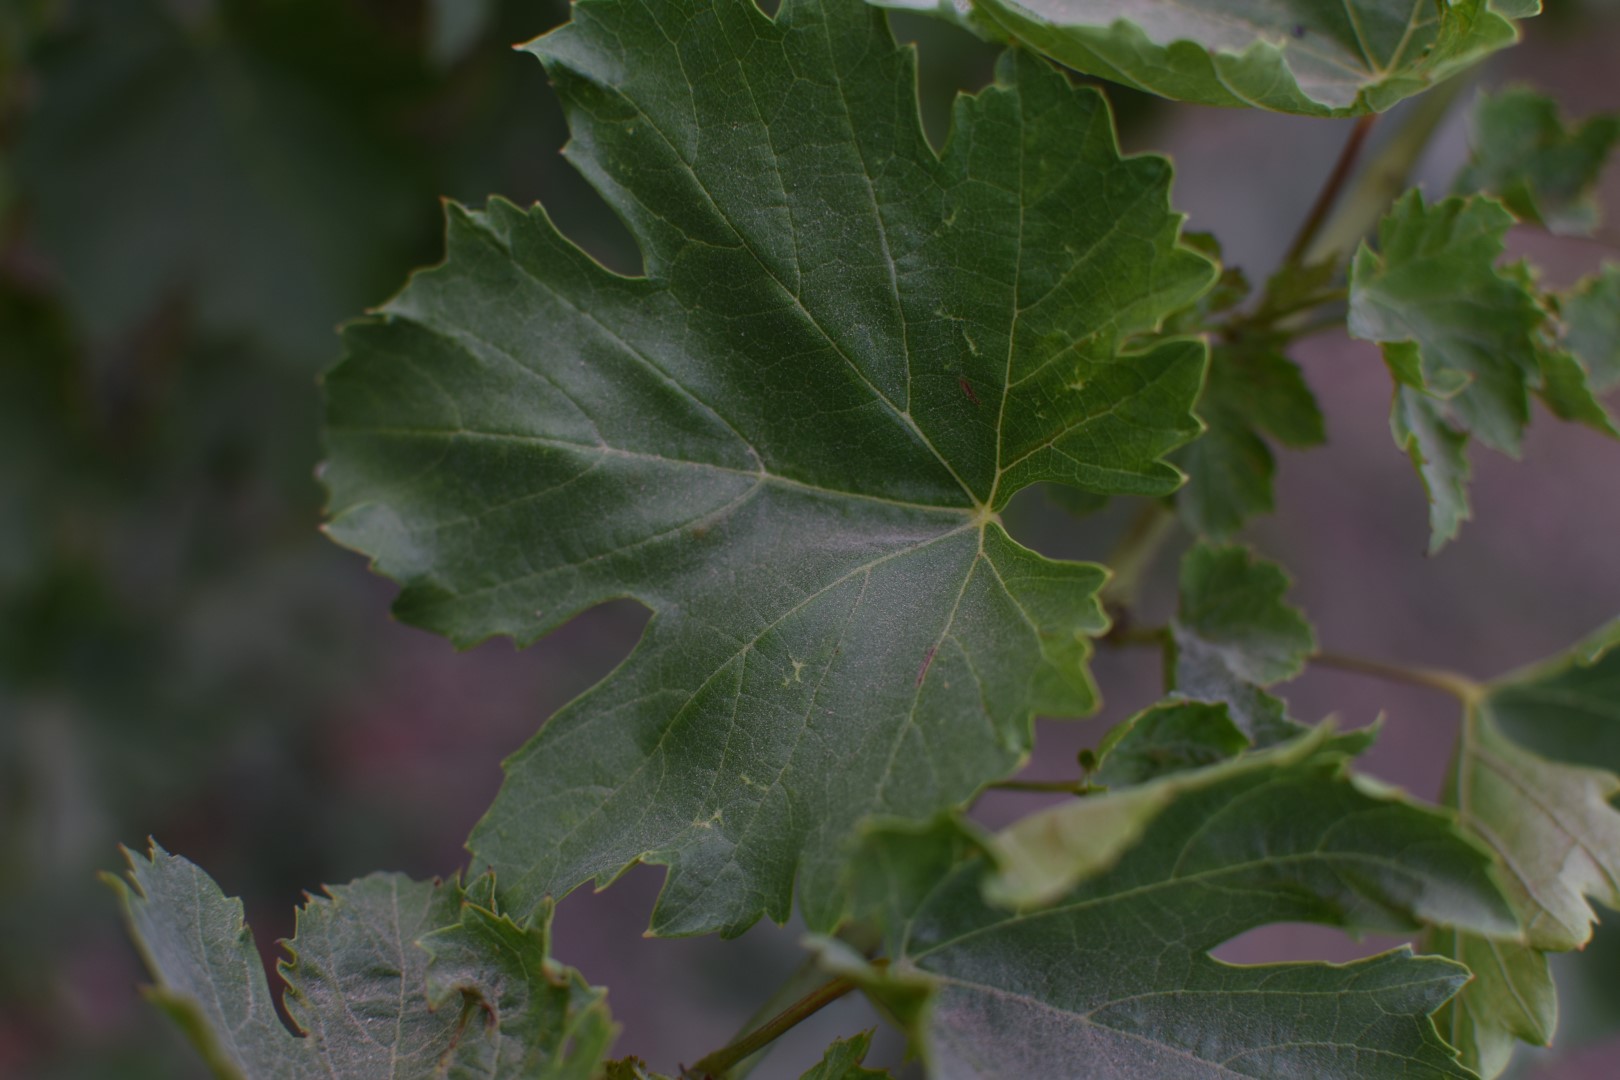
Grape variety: Thompson Seedless